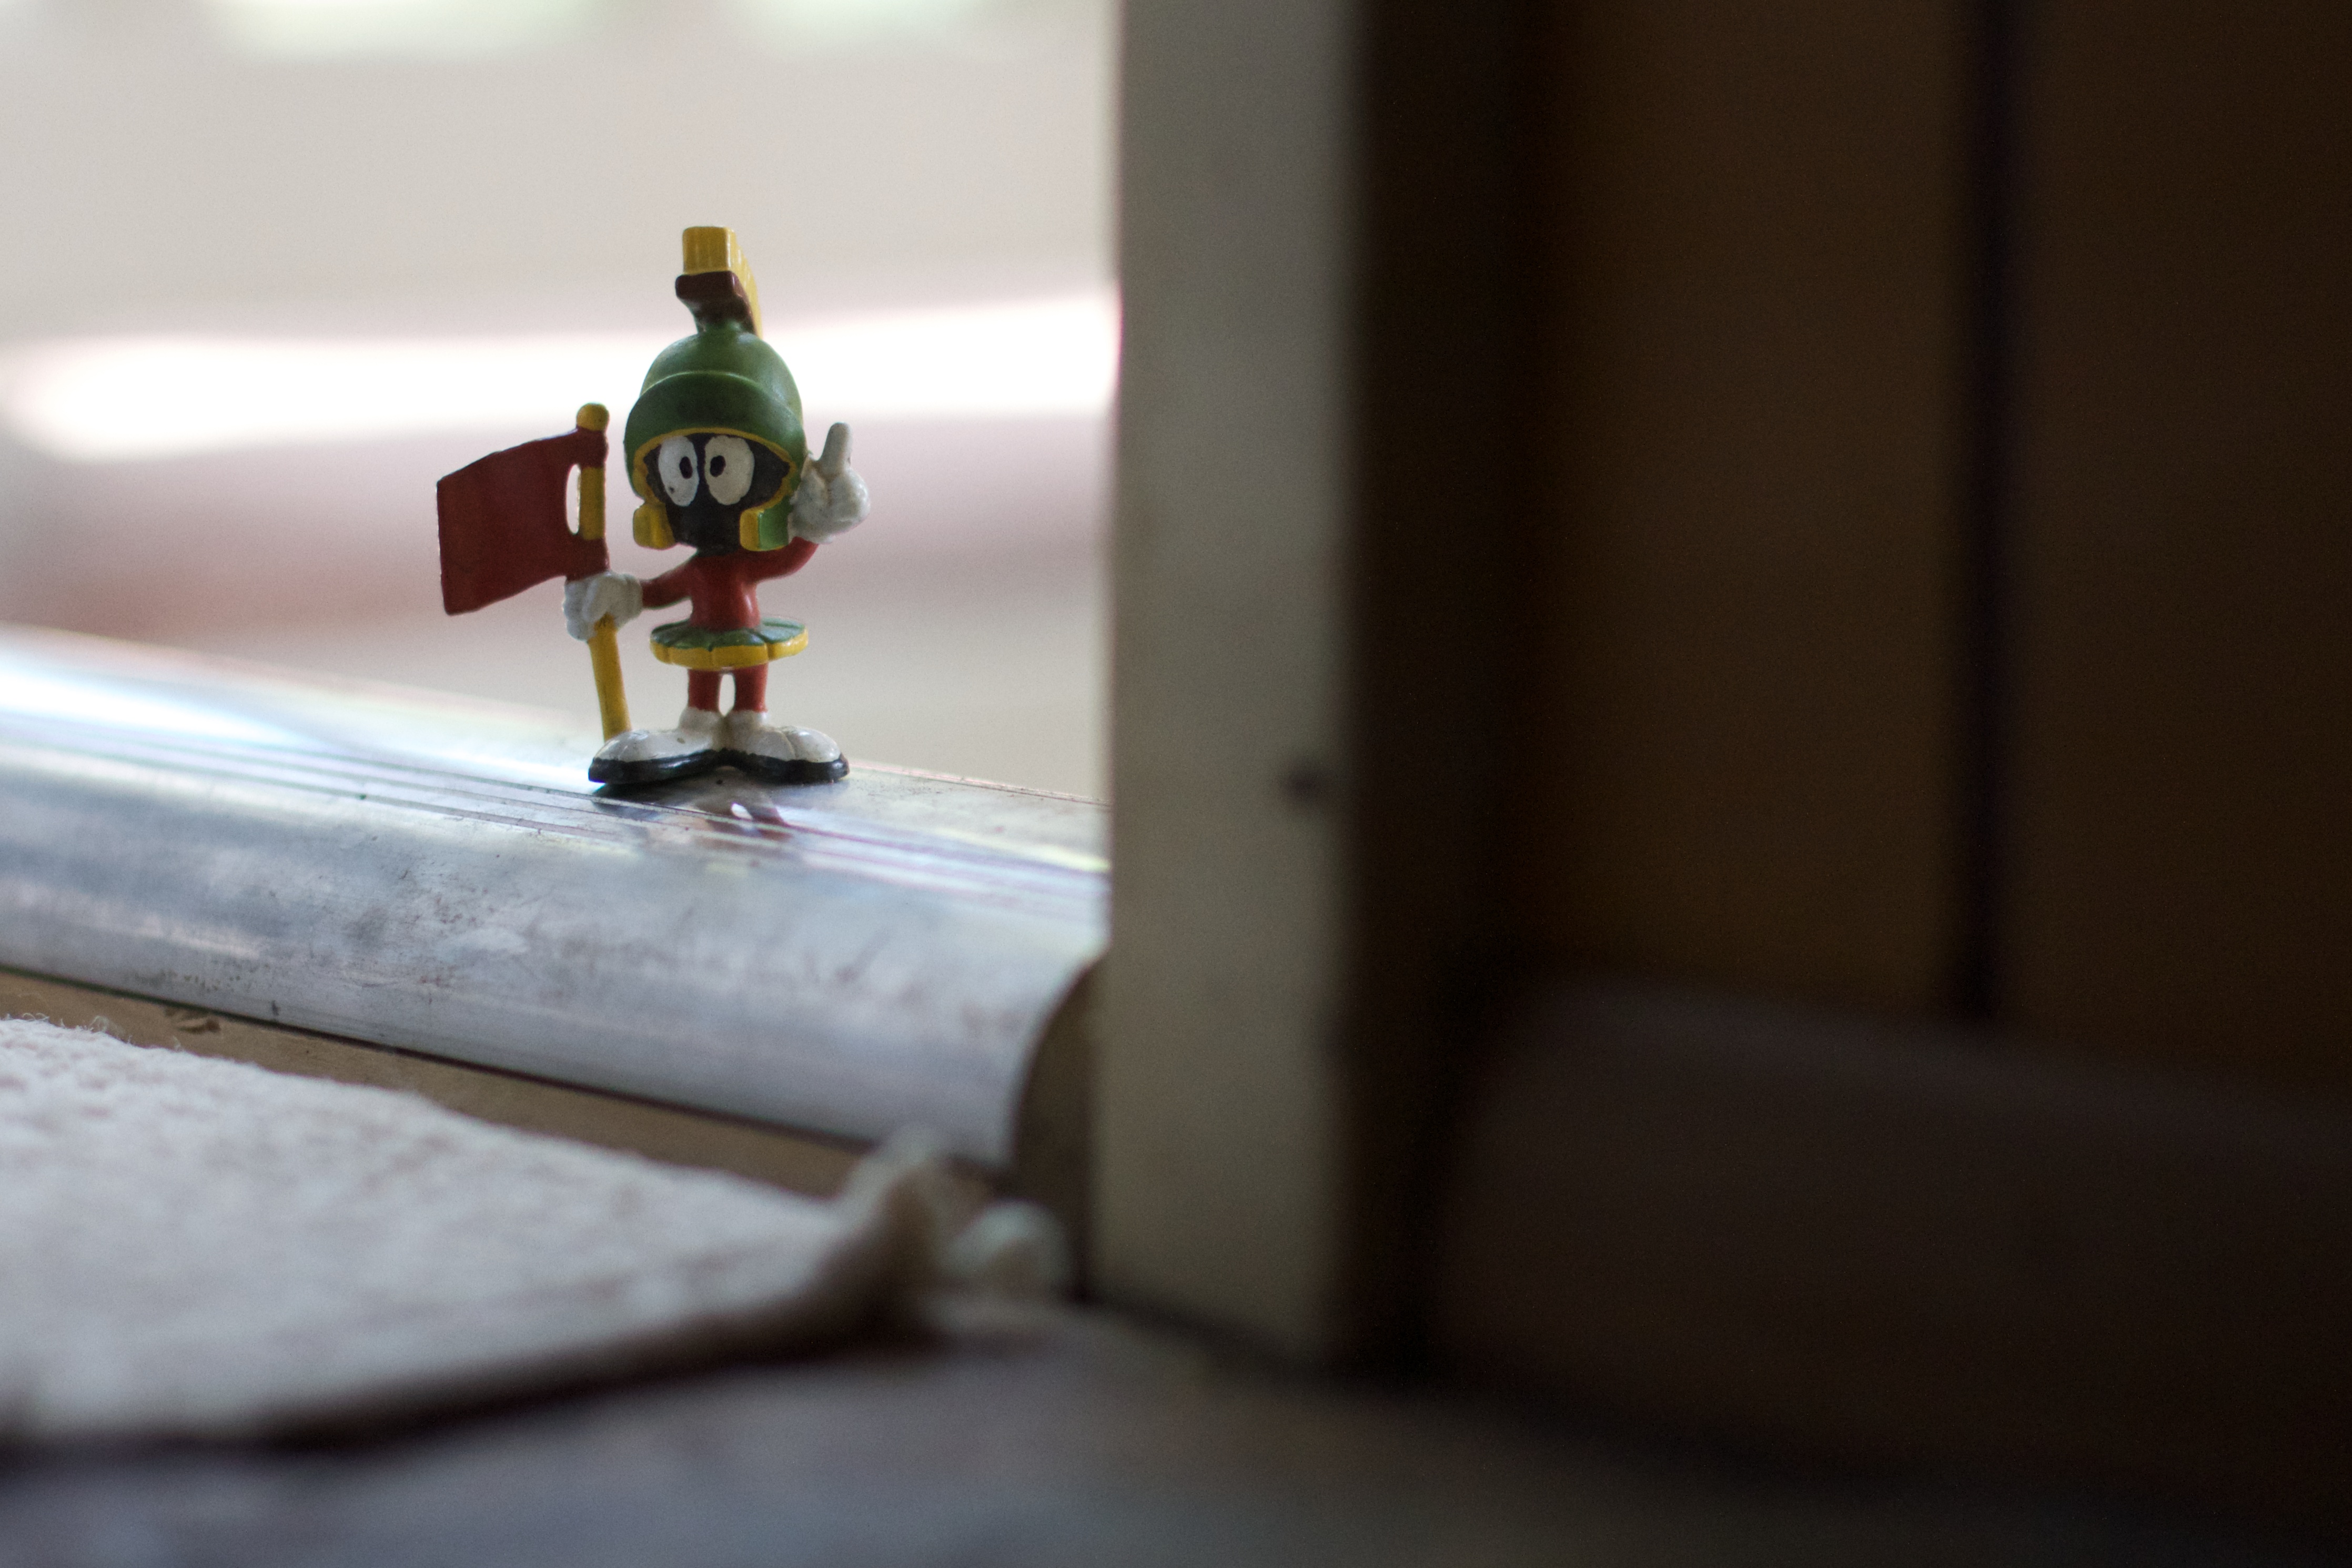
color, marvinmartian, screenshot